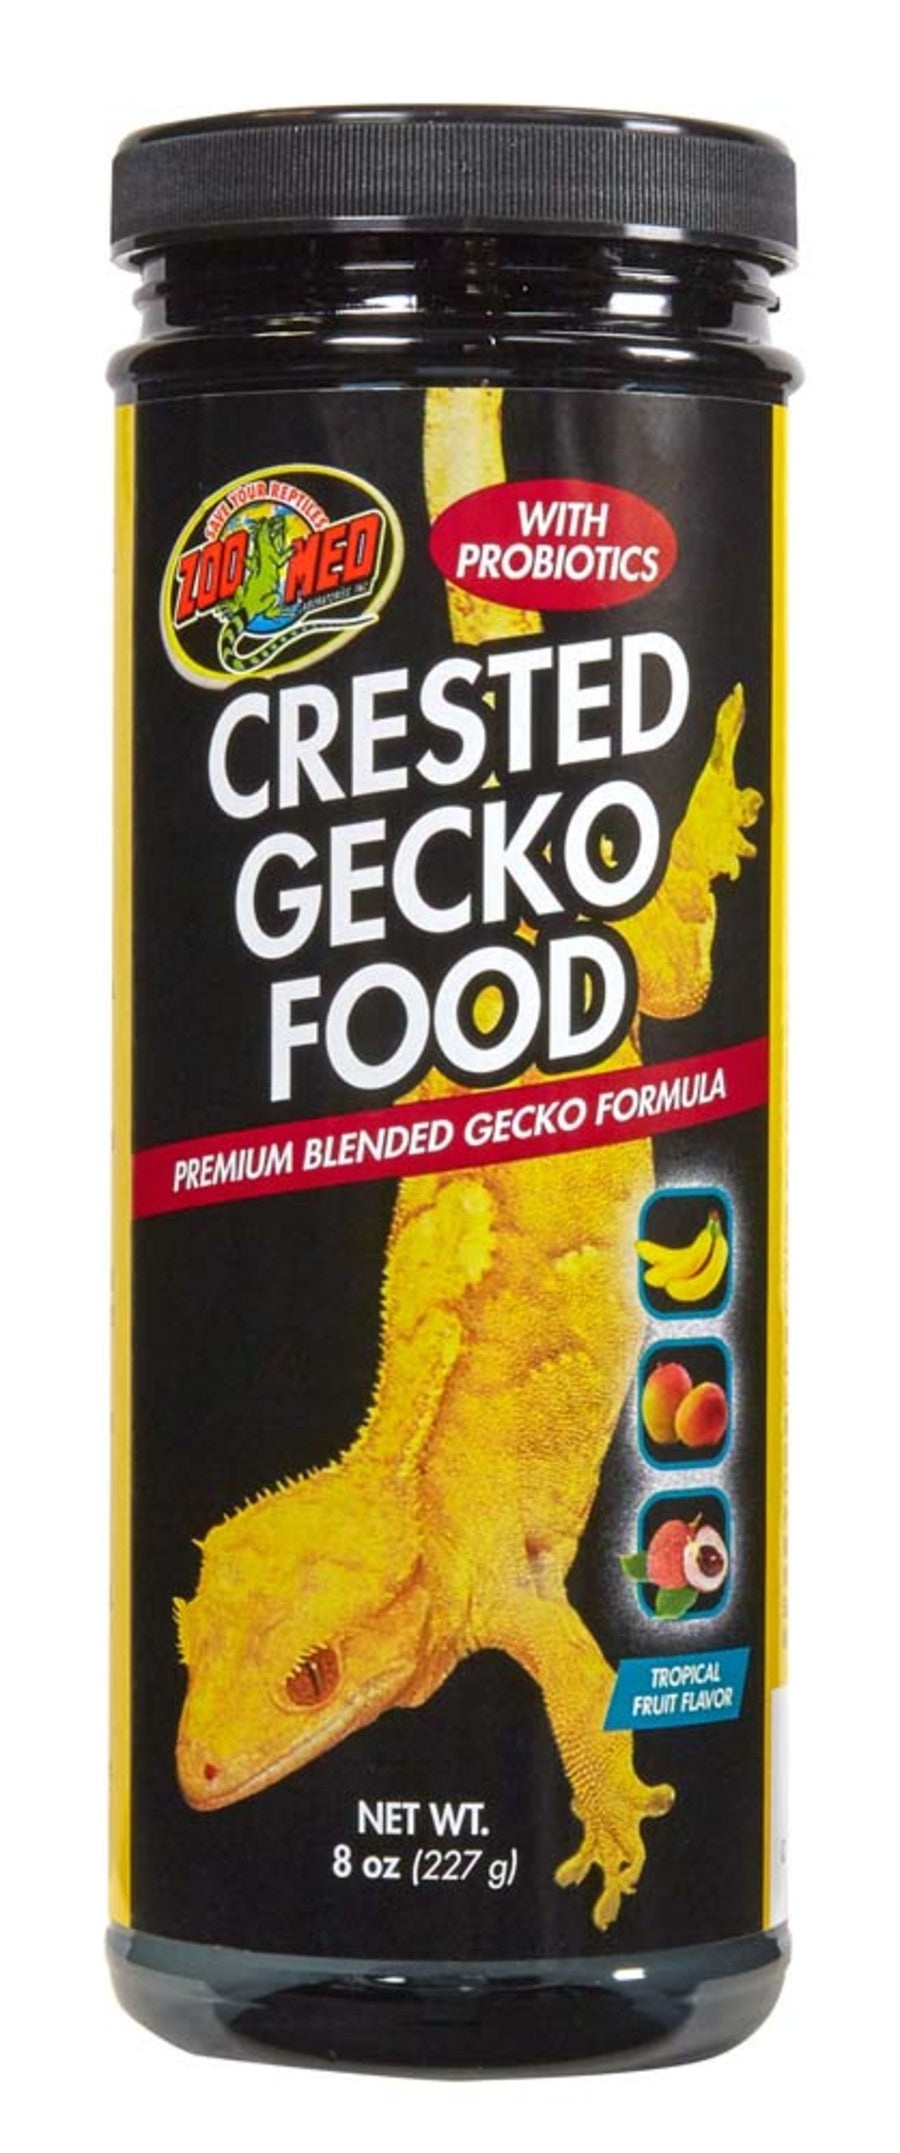
Zoo Med Crested Gecko Food Premium Blended Tropical Fruit Dry Food 1ea/8 oz
After a year of testing, Zoo Med's Crested Gecko Diet has been reformulated using the latest in Nutritional Science information and techniques. Zoo Med's own Master of Science (MS) Animal Nutritionist has formulated this food to meet the dietary requirements of Crested Geckos in all life stages. To help maintain digestive health a source of four different viable, naturally occuring microorganisims has been added to this convenient, easy-to-use powdered meal replacement. Zoo Med's Crested Gecko Diet can also be fed to Day Geckos, Gargoyle Geckos, New Caledonian Giant Geckos, and other New Caledonian species. br/>Sold in Quantity of: 1
Brand: Zoo Med
Category: Animals & Pet Supplies > Pet Supplies > Reptile & Amphibian Supplies > Reptile & Amphibian Food